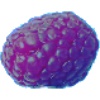
Label: Raspberry 1